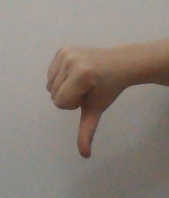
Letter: waw